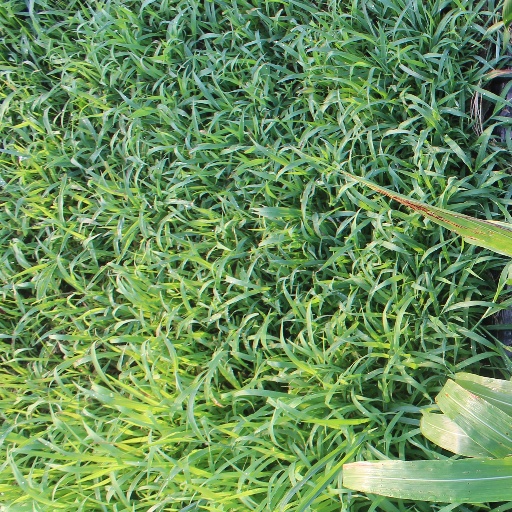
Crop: sorghum